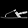
Label: Sandal